Wilhelm Schimmel

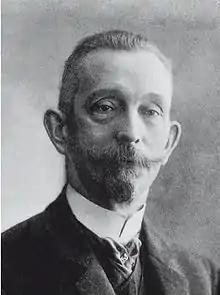
Wilhem Schimmel, company founder

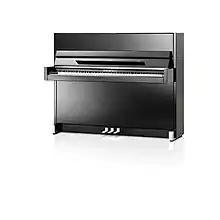
Schimmel Classic C116 M

An outstanding technical innovation was the development of a self-playing piano, called Ducanola in around 1915.